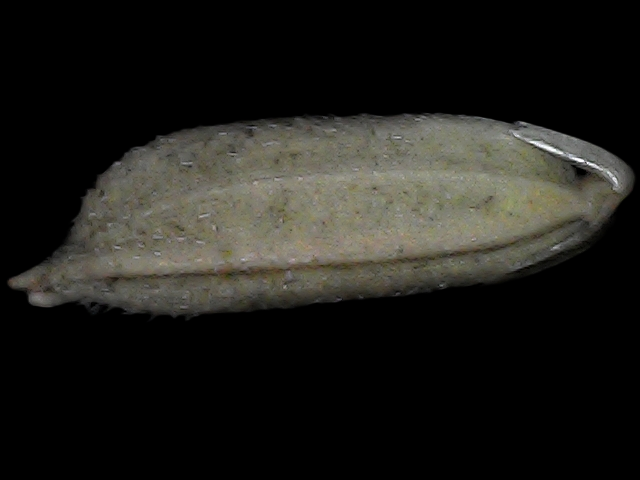
Rice variety: Bd79